Brian Wilson

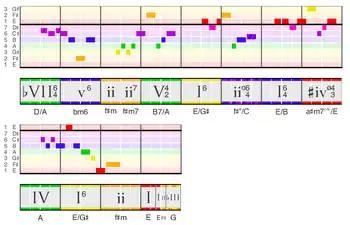
A visual representation of the functionally ambiguous harmonic structure of "God Only Knows".

Phil Spector's influence on Wilson is widely acknowledged. In 1966, he referred to Spector as "the single most influential producer", and in 2000, "probably the biggest influence of all", noting, "Anybody with a good ear can hear that I was influenced by Spector." He particularly admired his method of treating "the song as one giant instrument", valuing the enormous, spacious sound, with "the best drums I ever heard". Upon hearing the Ronettes' 1963 hit "Be My Baby" on his car radio, he immediately pulled over and declared it the greatest record he had ever heard. Record producer Lou Adler personally introduced them only a few days later.